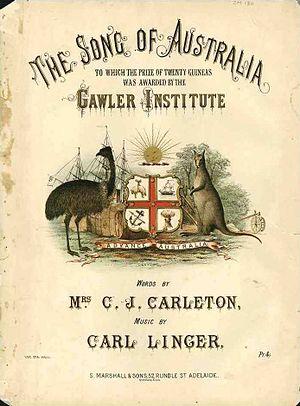
Page de couverture de la musique originale de ""la chanson de l'Australie"""